Net (device)

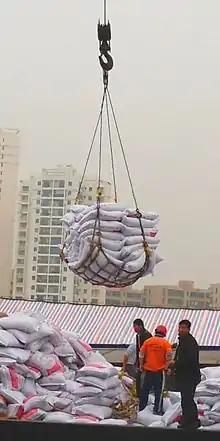
A cargo net being used to unload sacks from a ship at Haikou New Port, Haikou City, Hainan, China

A net comprises threads or yarns knotted and twisted into a grid-like structure which blocks the passage of large items, while letting small items and fluids pass. It requires less material than something sheet-like, and provides a degree of transparency, as well as flexibility and lightness.